The Raft of the Medusa

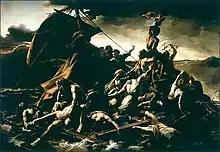
Copy of the work by Pierre-Désiré Guillemet and Étienne-Antoine-Eugène Ronjat, a full size copy, 1859–60, 493 cm × 717 cm, Musée de Picardie, Amiens

Although the men depicted on the raft had spent 13 days adrift and suffered hunger, disease and cannibalism, Géricault pays tribute to the traditions of heroic painting and presents his figures as muscular and healthy. According to the art historian Richard Muther, there is still a strong debt to Classicism in the work. The fact that the majority of the figures are almost naked, he wrote, arose from a desire to avoid "unpictorial" costumes. Muther observes that there is "still something academic in the figures, which do not seem to be sufficiently weakened by privation, disease, and the struggle with death".